Shah Abdul Latif Bhittai

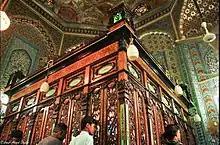
The shrine's inner sanctum is the site of the poet's tomb.

Bhittai's poetry is mainly Sufi in nature and deeply religious. He connects the traditional folk tales with the divine love. The poems, known locally as "bayt" (pl. "abyat") and similar in form to the Indian "doha", are lyrical, are intended for a musical performance, and are usually compact.